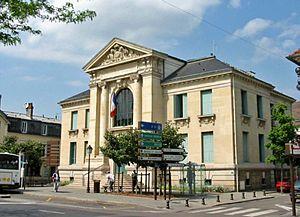
Le département des Yvelines est un département français, appartenant à la grande couronne de la région Île-de-France. Créé le 1ᵉʳ janvier 1968 en application de la loi du 10 juillet 1964, c'est le plus étendu des départements issus du démembrement de l'ancienne Seine-et-Oise et le huitième département français par la population. L'Insee et la Poste lui attribuent le code 78 repris de l'ancienne Seine-et-Oise. Son conseil départemental est présidé par Pierre Bédier. Ses habitants sont appelés les Yvelinois.